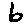
Label: 6